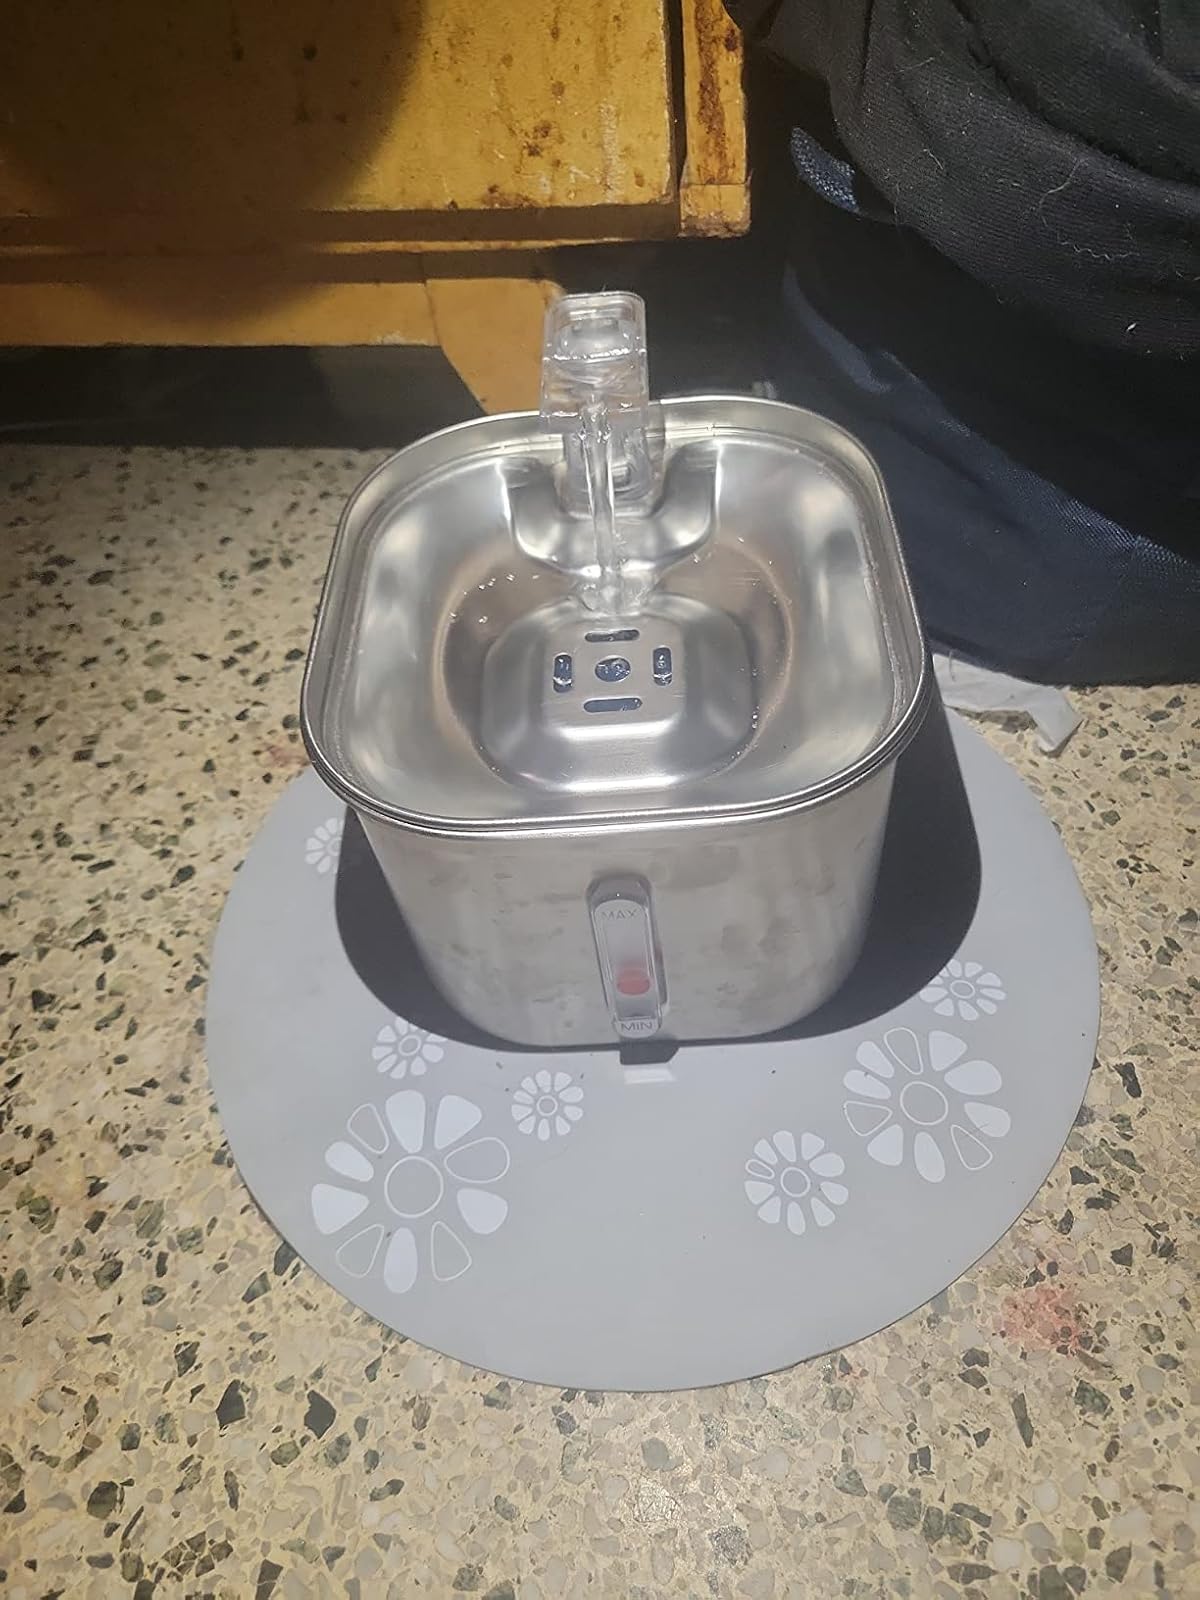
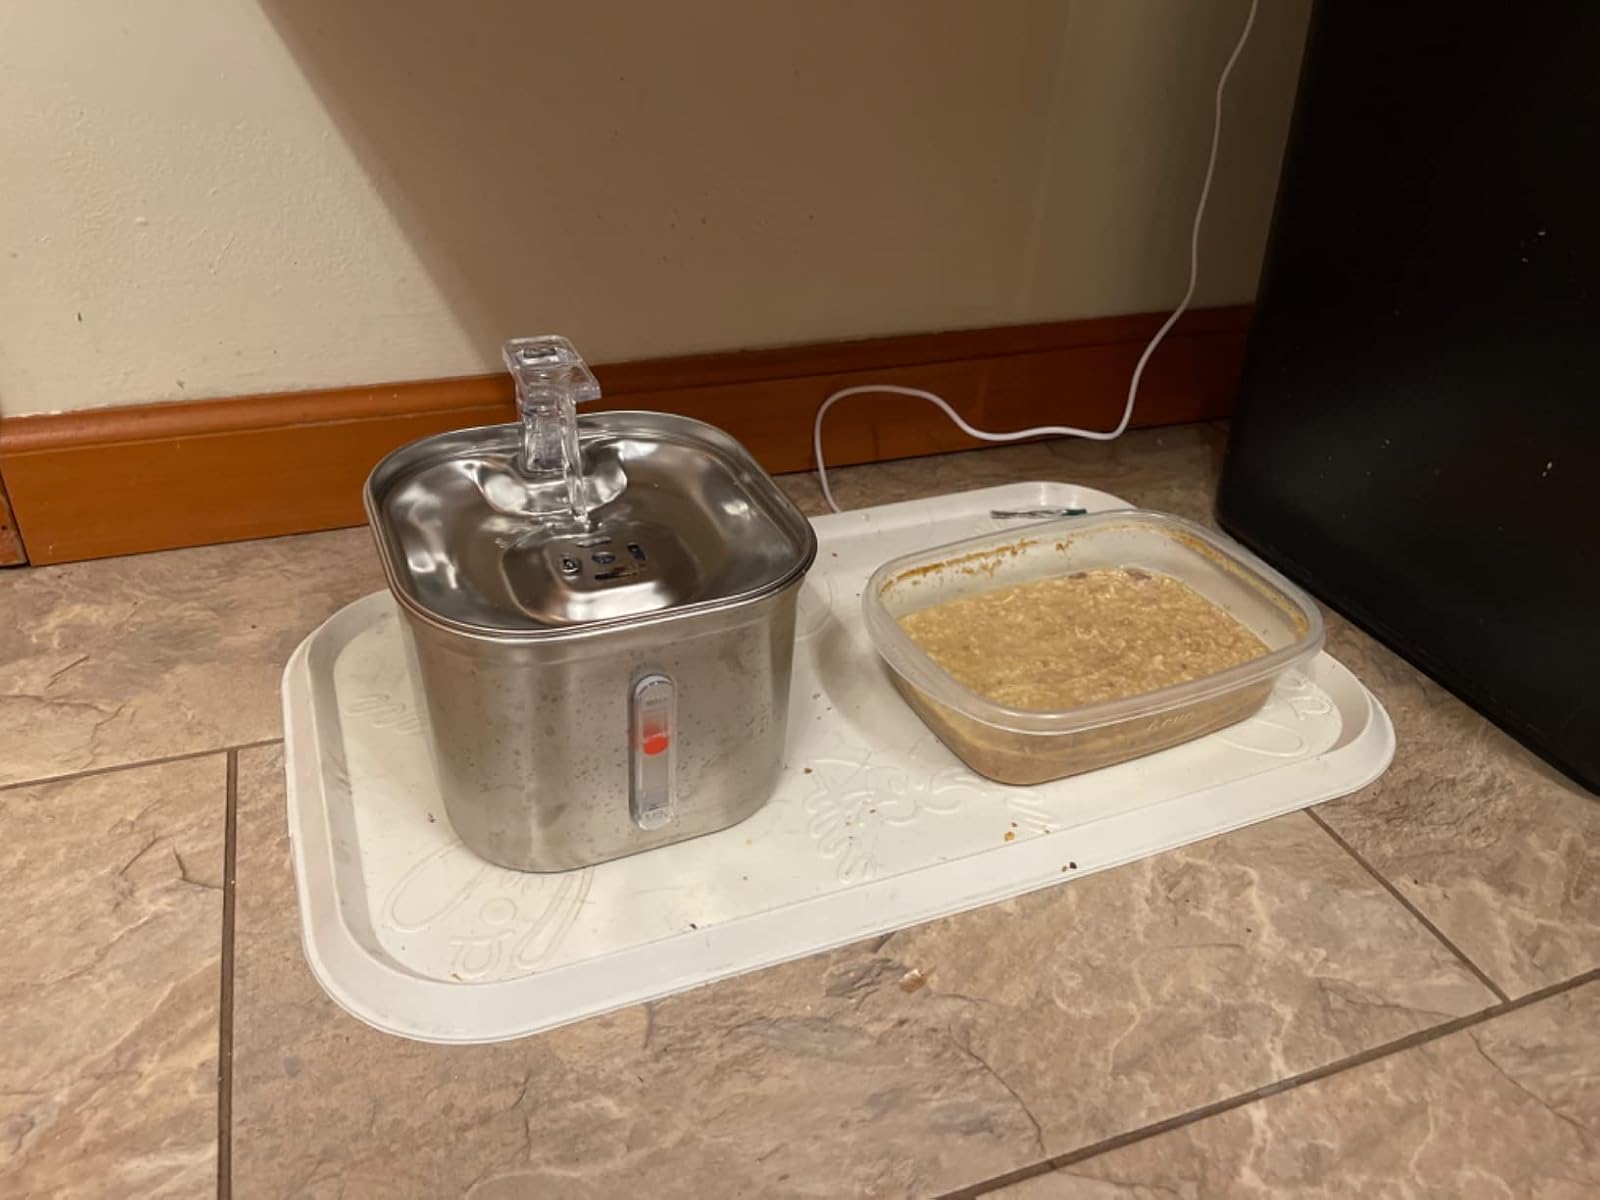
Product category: items_bowl
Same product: yes